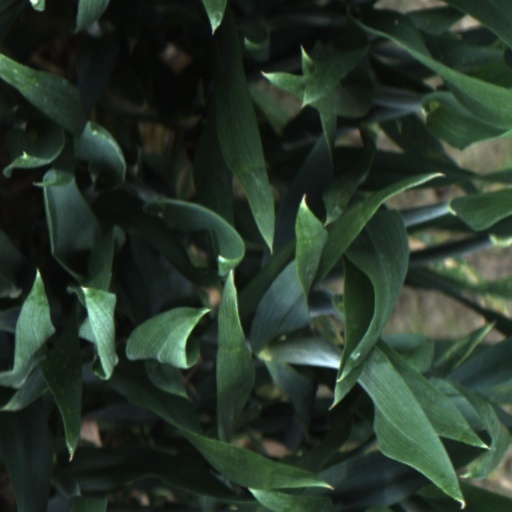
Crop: wheat